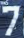
Number: 7